Rocket (weapon)

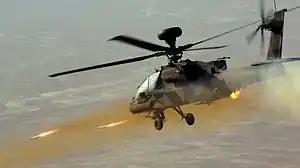
AH-64 firing rocket pods

With the invention of the tank, the infantry required a weapon to counter the threat. Tank armour soon developed beyond the point at which an anti-tank rifle could practically be carried by an infantryman, and by the Second World War rocket weapons such as the US bazooka and German Panzerschreck were in service. Development continued after the war, with weapons such as the RPG-7, although a need to increase range led to the development of guided weapons to fulfill the anti-tank role. Most modern armies now use guided missiles for long-range engagements and rockets for close-range or emergency use; disposable weapons such as the RPG-26 are popular for this.